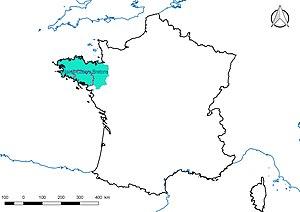
Découpage du département du Morbihan (France) en Territoires de compétences crues.
Le risque inondation est un des risques majeurs susceptibles d'affecter le département du Morbihan. Il se caractérise par la possibilité qu'un aléa de type inondation se produise et occasionne des dommages plus ou moins importants aux enjeux humains, économiques ou environnementaux situés sur le territoire départemental.